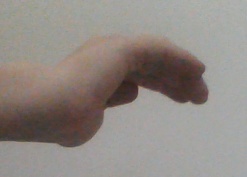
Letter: haa